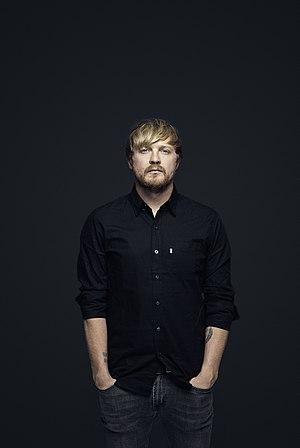
The Voice South Africa est la version sud-africaine de l'émission de télévision The Voice. Elle est diffusée sur M-Net depuis le premier épisode, le 31 janvier 2016, et présenté par Lungil Radu et Stacy Norman.